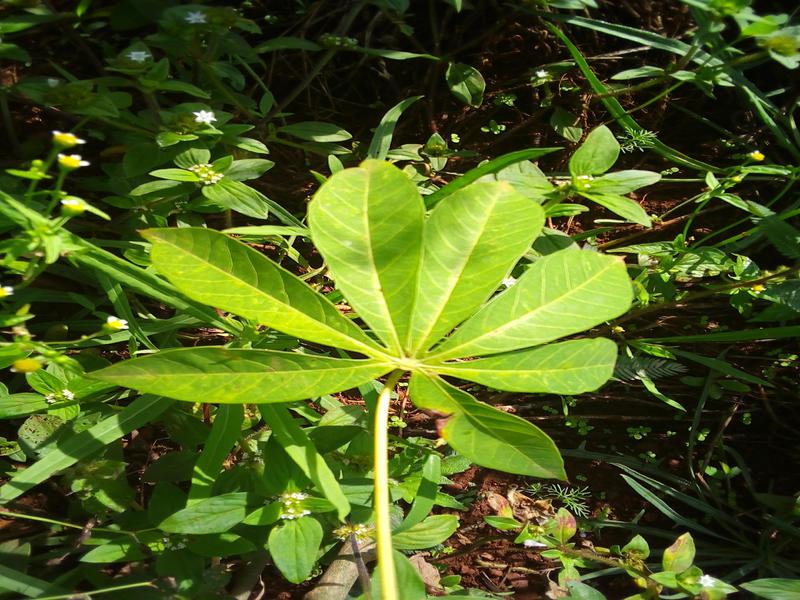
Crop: cassava
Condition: healthy